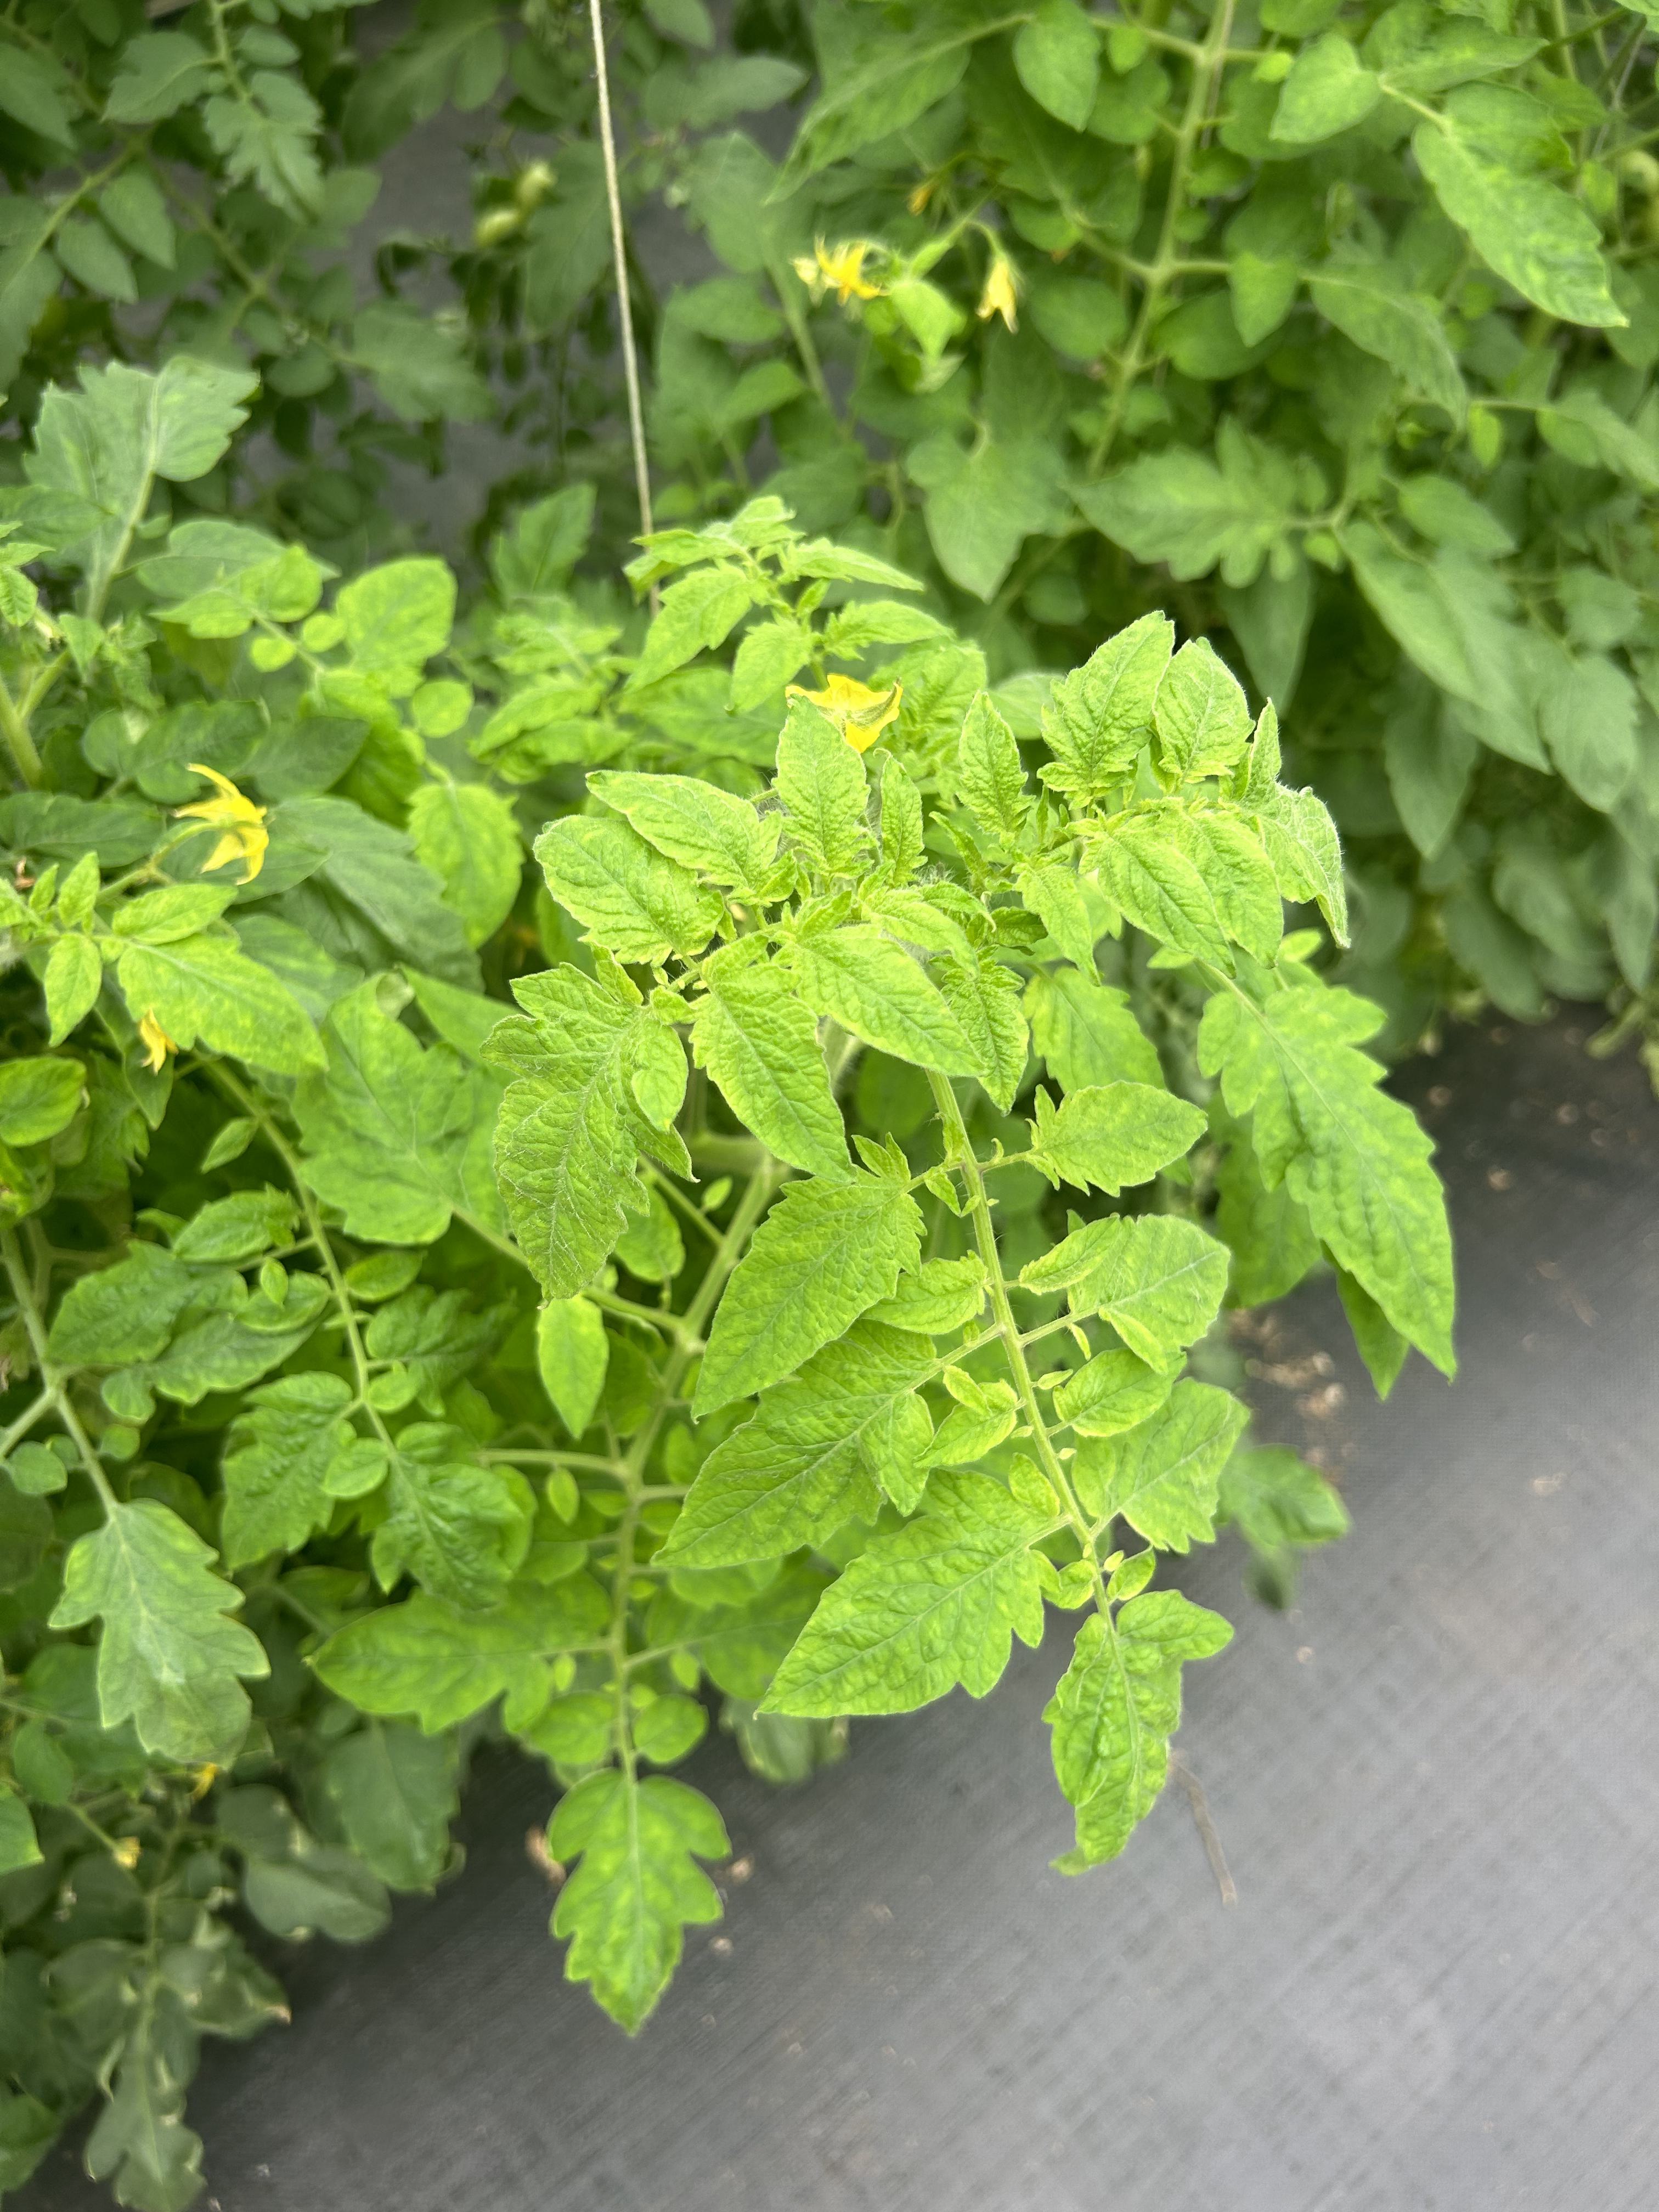
Disease: Viral